Franco-Columbian

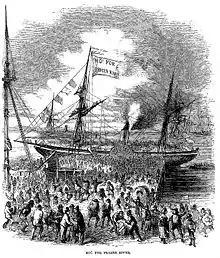
Prospectors on the way to the Fraser Canyon during the 1858 gold rush. The influx of settlers displaced the French as the major European group in the area.

Although the influx in migrants from the Fraser Canyon Gold Rush in 1858 occurred for only a brief period, it caused a significant shift in the demographics of the newly established Colony of British Columbia; it caused French to be displaced as the dominant European language in the region.